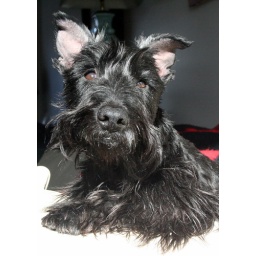
Fergus sitting in his window enjoying the springtime sun.